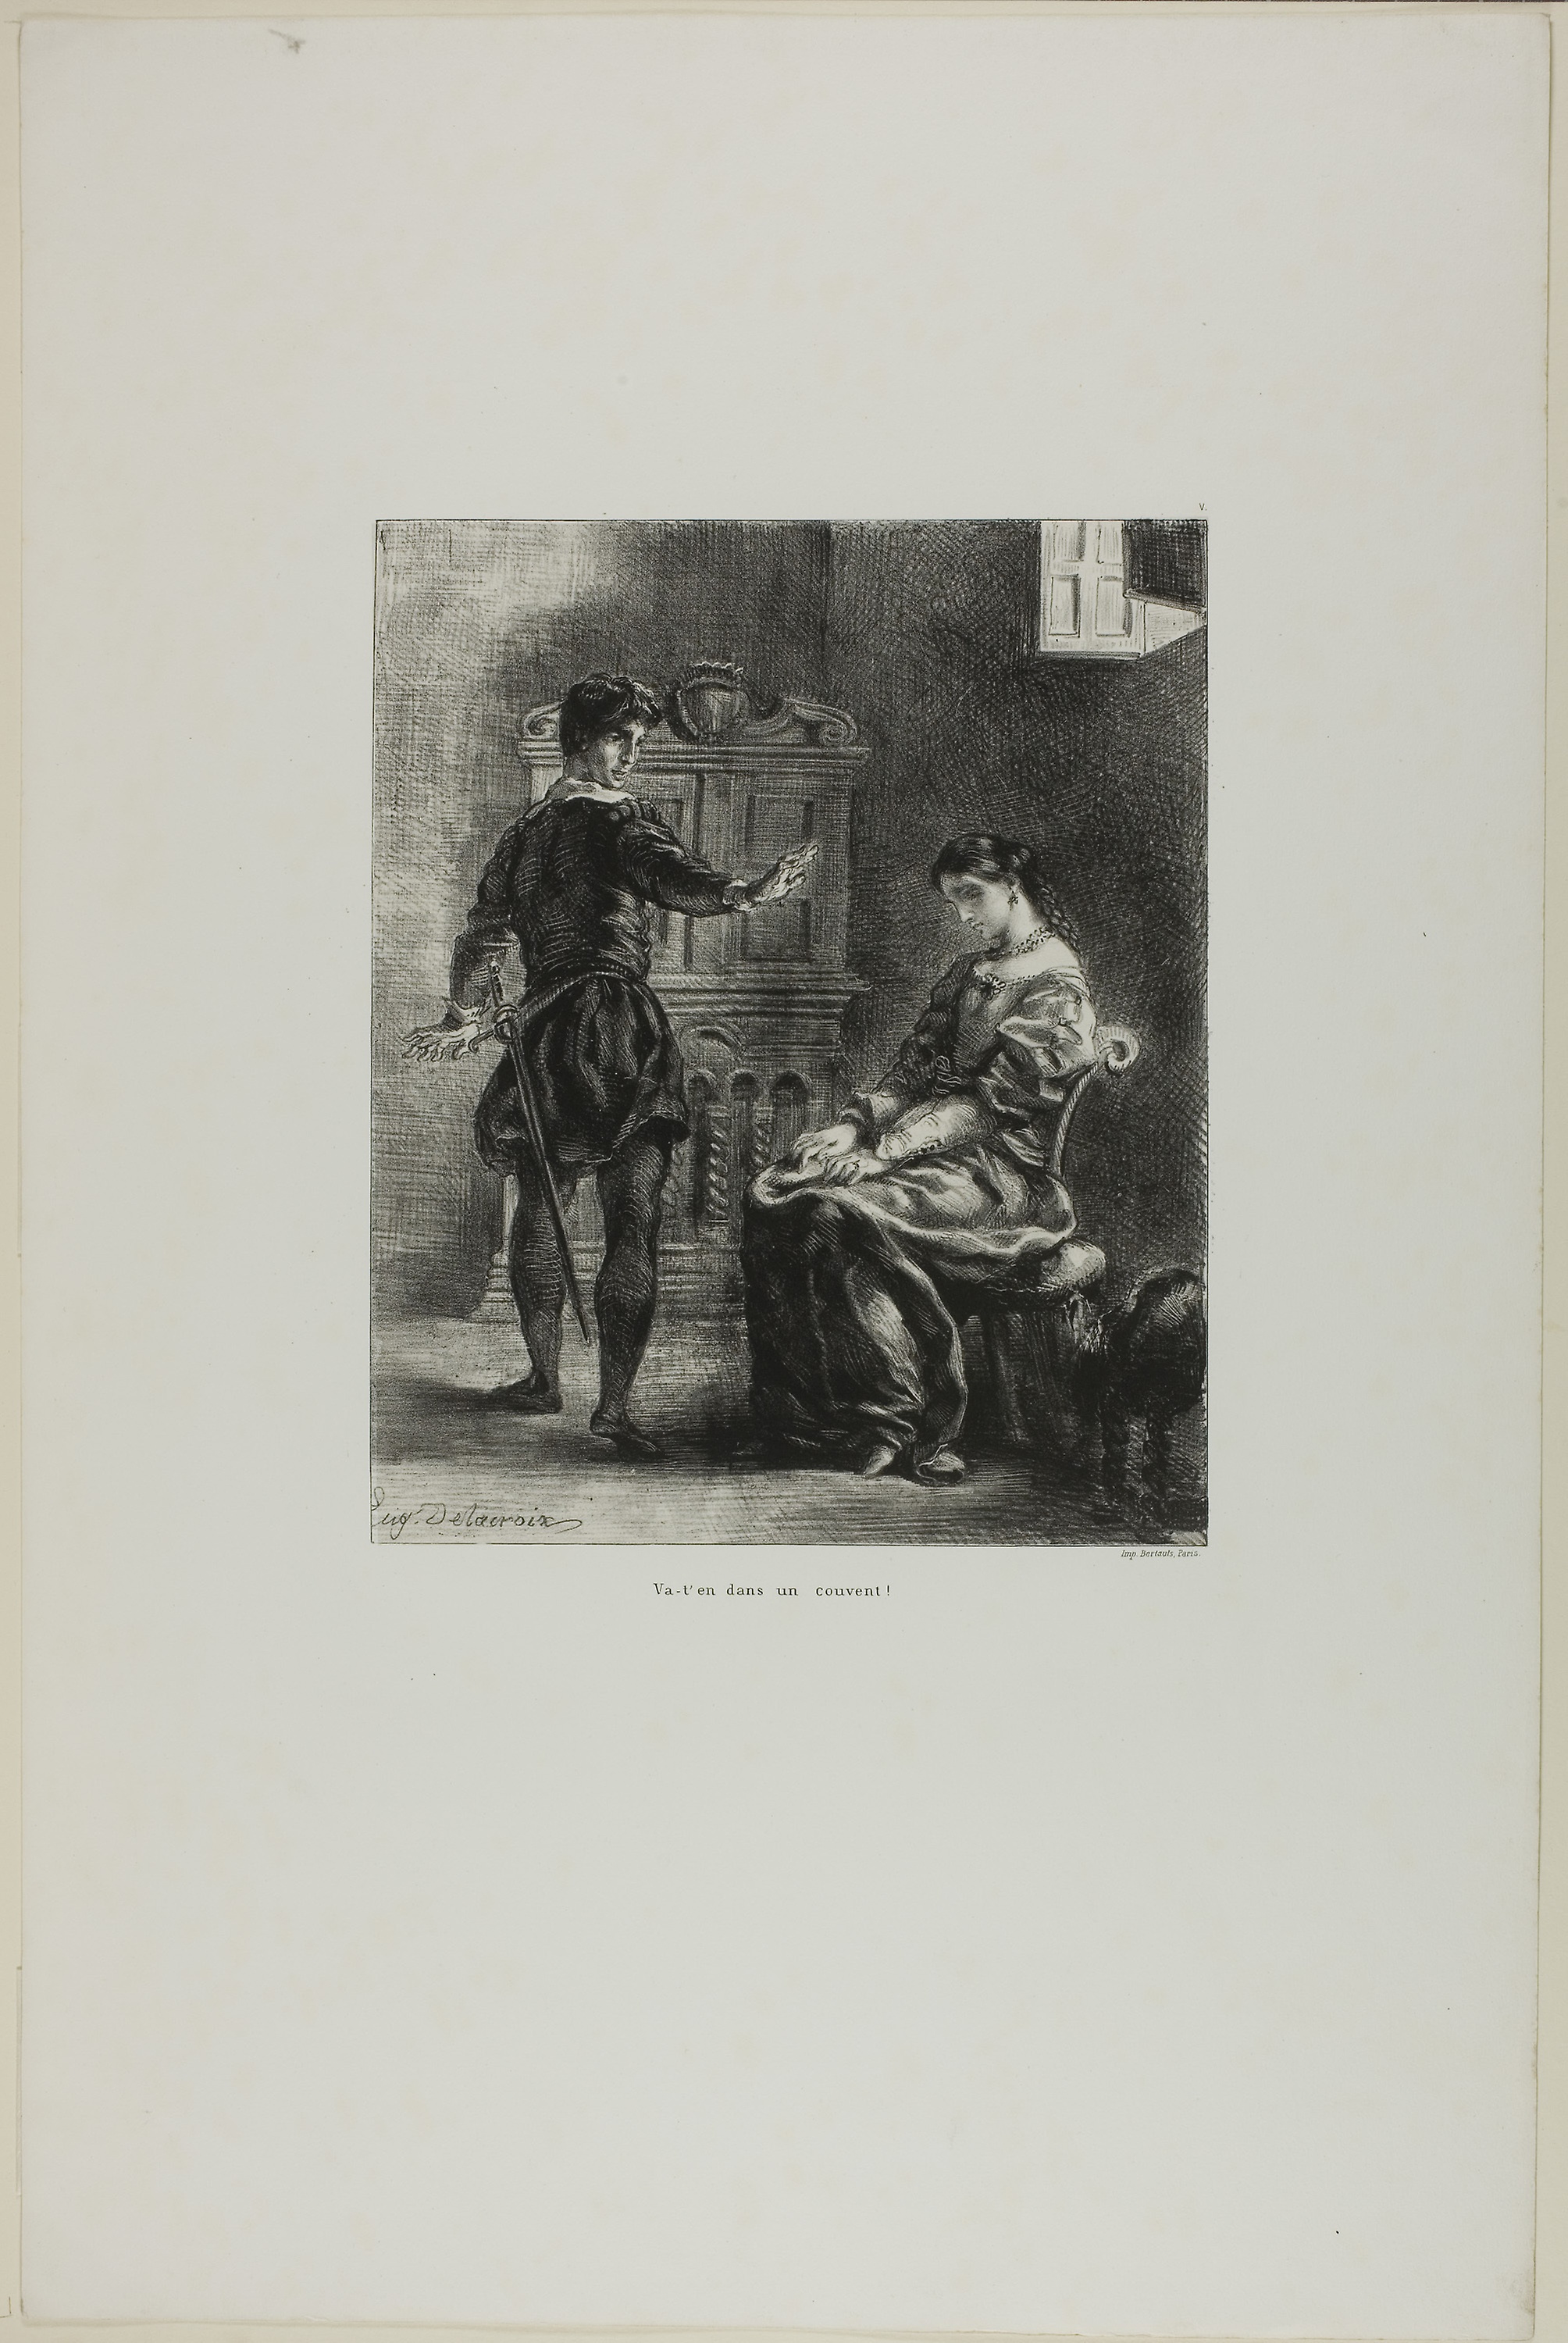
art, text, modern art, art gallery, picture frame, painting, history, artwork, drawing, visual arts